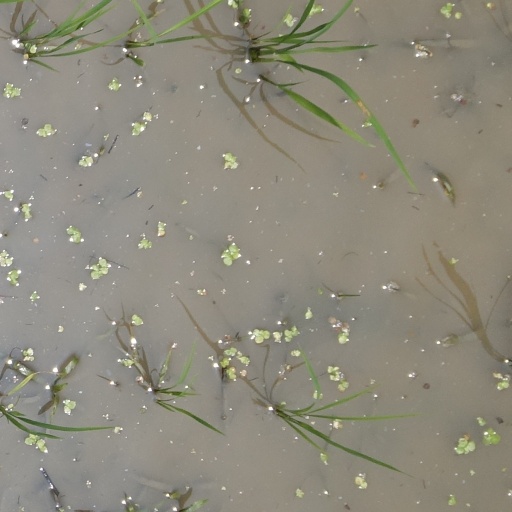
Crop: rice